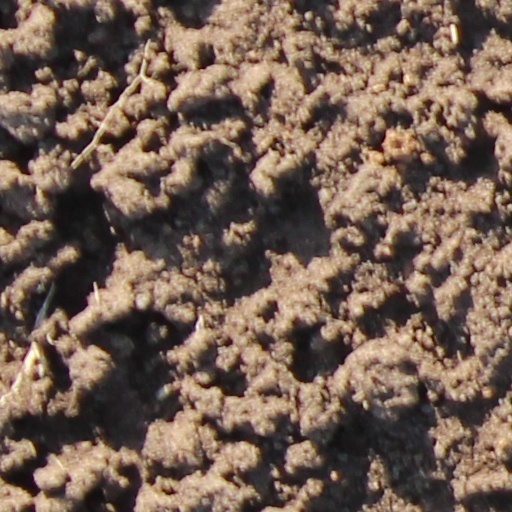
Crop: wheat